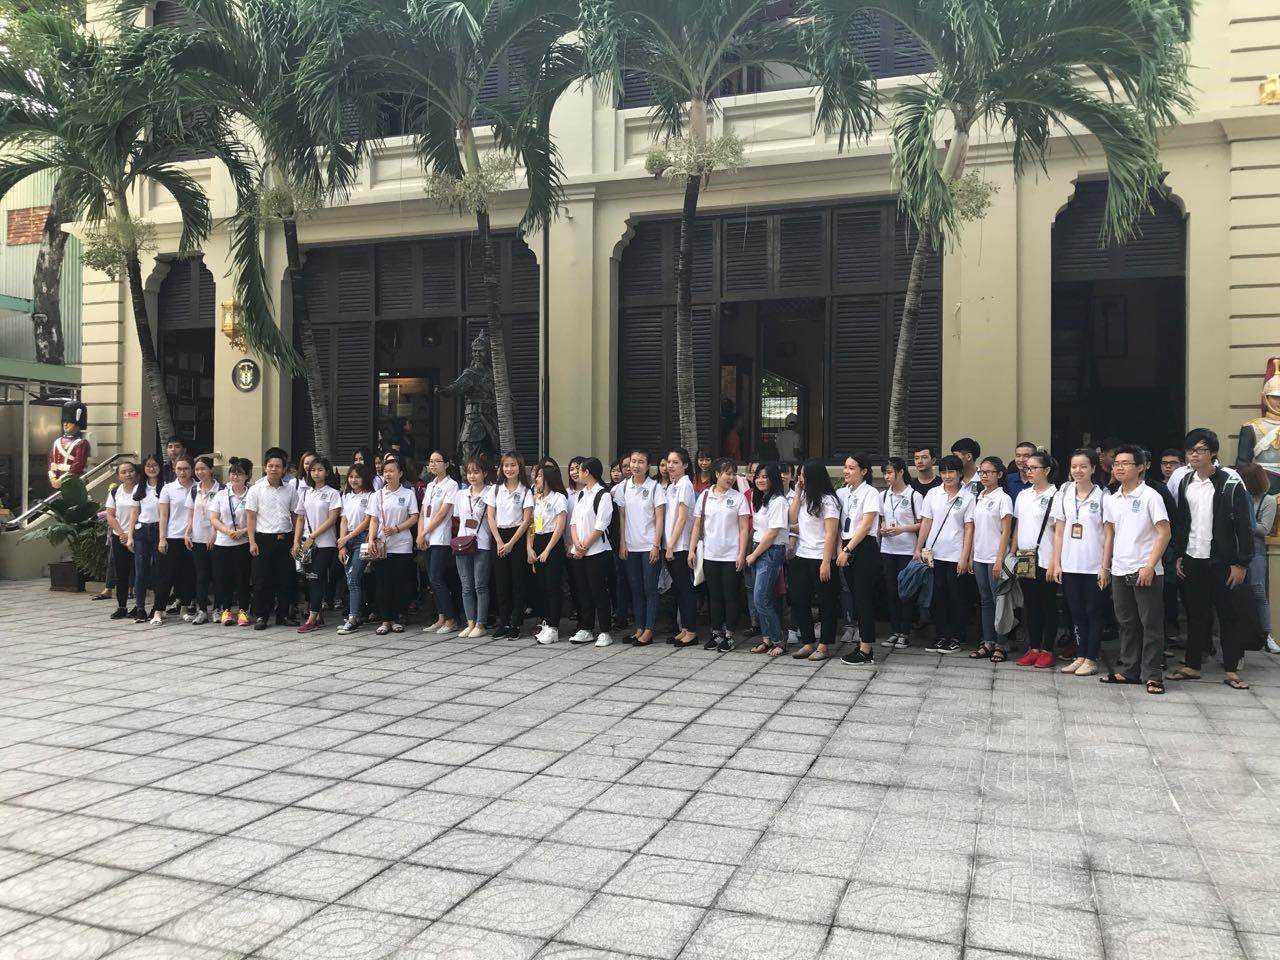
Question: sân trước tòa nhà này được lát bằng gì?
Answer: sân trước tòa nhà này được lát bằng gạch